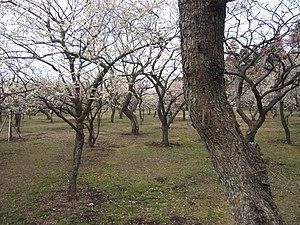
Kairakuen ou Kairaku-en est un jardin japonais situé à Mito dans la préfecture d'Ibaraki au Japon. Il a été construit en 1841 par Tokugawa Nariaki. Avec les jardins de Kenroku-en et Koraku-en, il est un des trois jardins les plus célèbres du Japon.